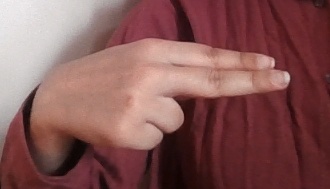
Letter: ain